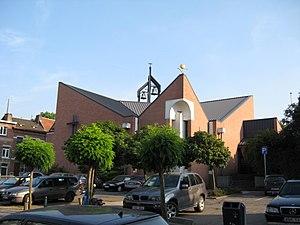
Eglise Sainte-Marguerite à Liège
La liste des édifices religieux de Liège, est une liste des lieux de cultes, situées dans la ville de Liège, en Belgique.
Le diocèse de Liège, dans la province de Liège en Belgique, compte 529 paroisses. Ces paroisses sont regroupées en unité pastorale, et certaines unités pastorales forment l'un des 17 doyennés.
50° 38′ 43,76″ N, 5° 33′ 33,44″ E